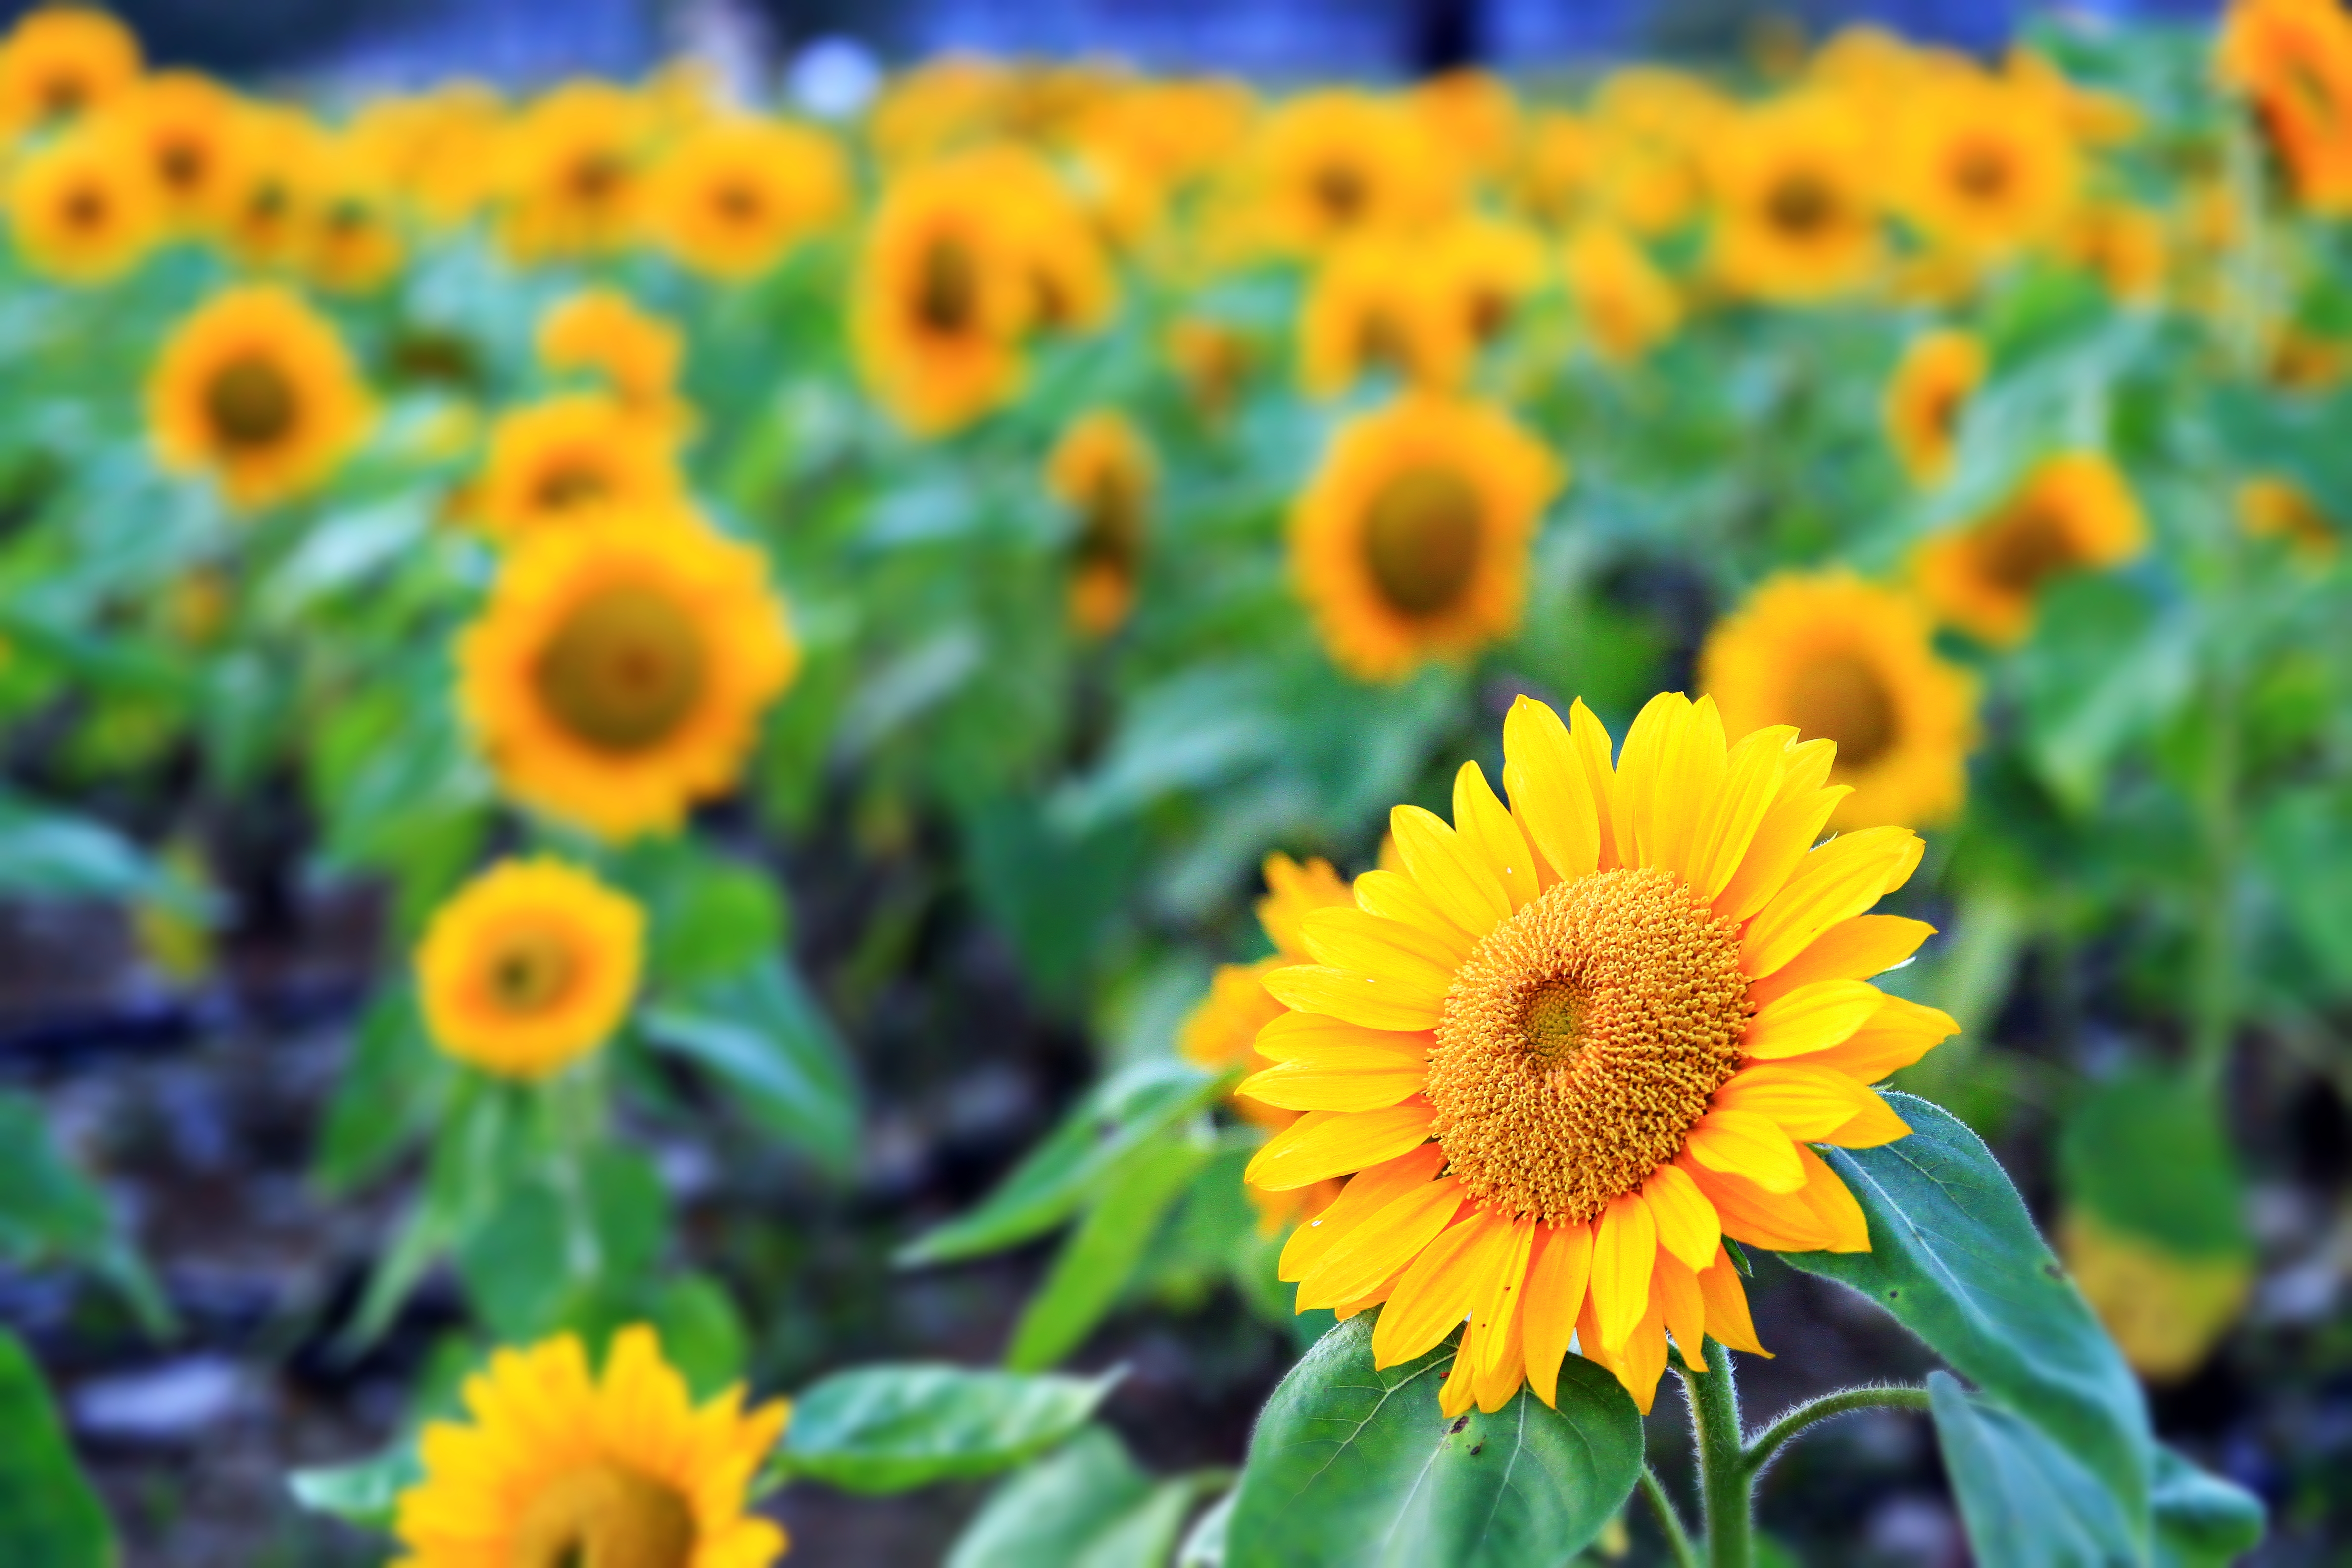
sun flower, flower, sunflower, flowering plant, plant, yellow, petal, plantation, field, daisy family, wildflower, sky, pollen, annual plant, asterales, vegetarian food, sunflower seed, Forb, perennial plant, herbaceous plant